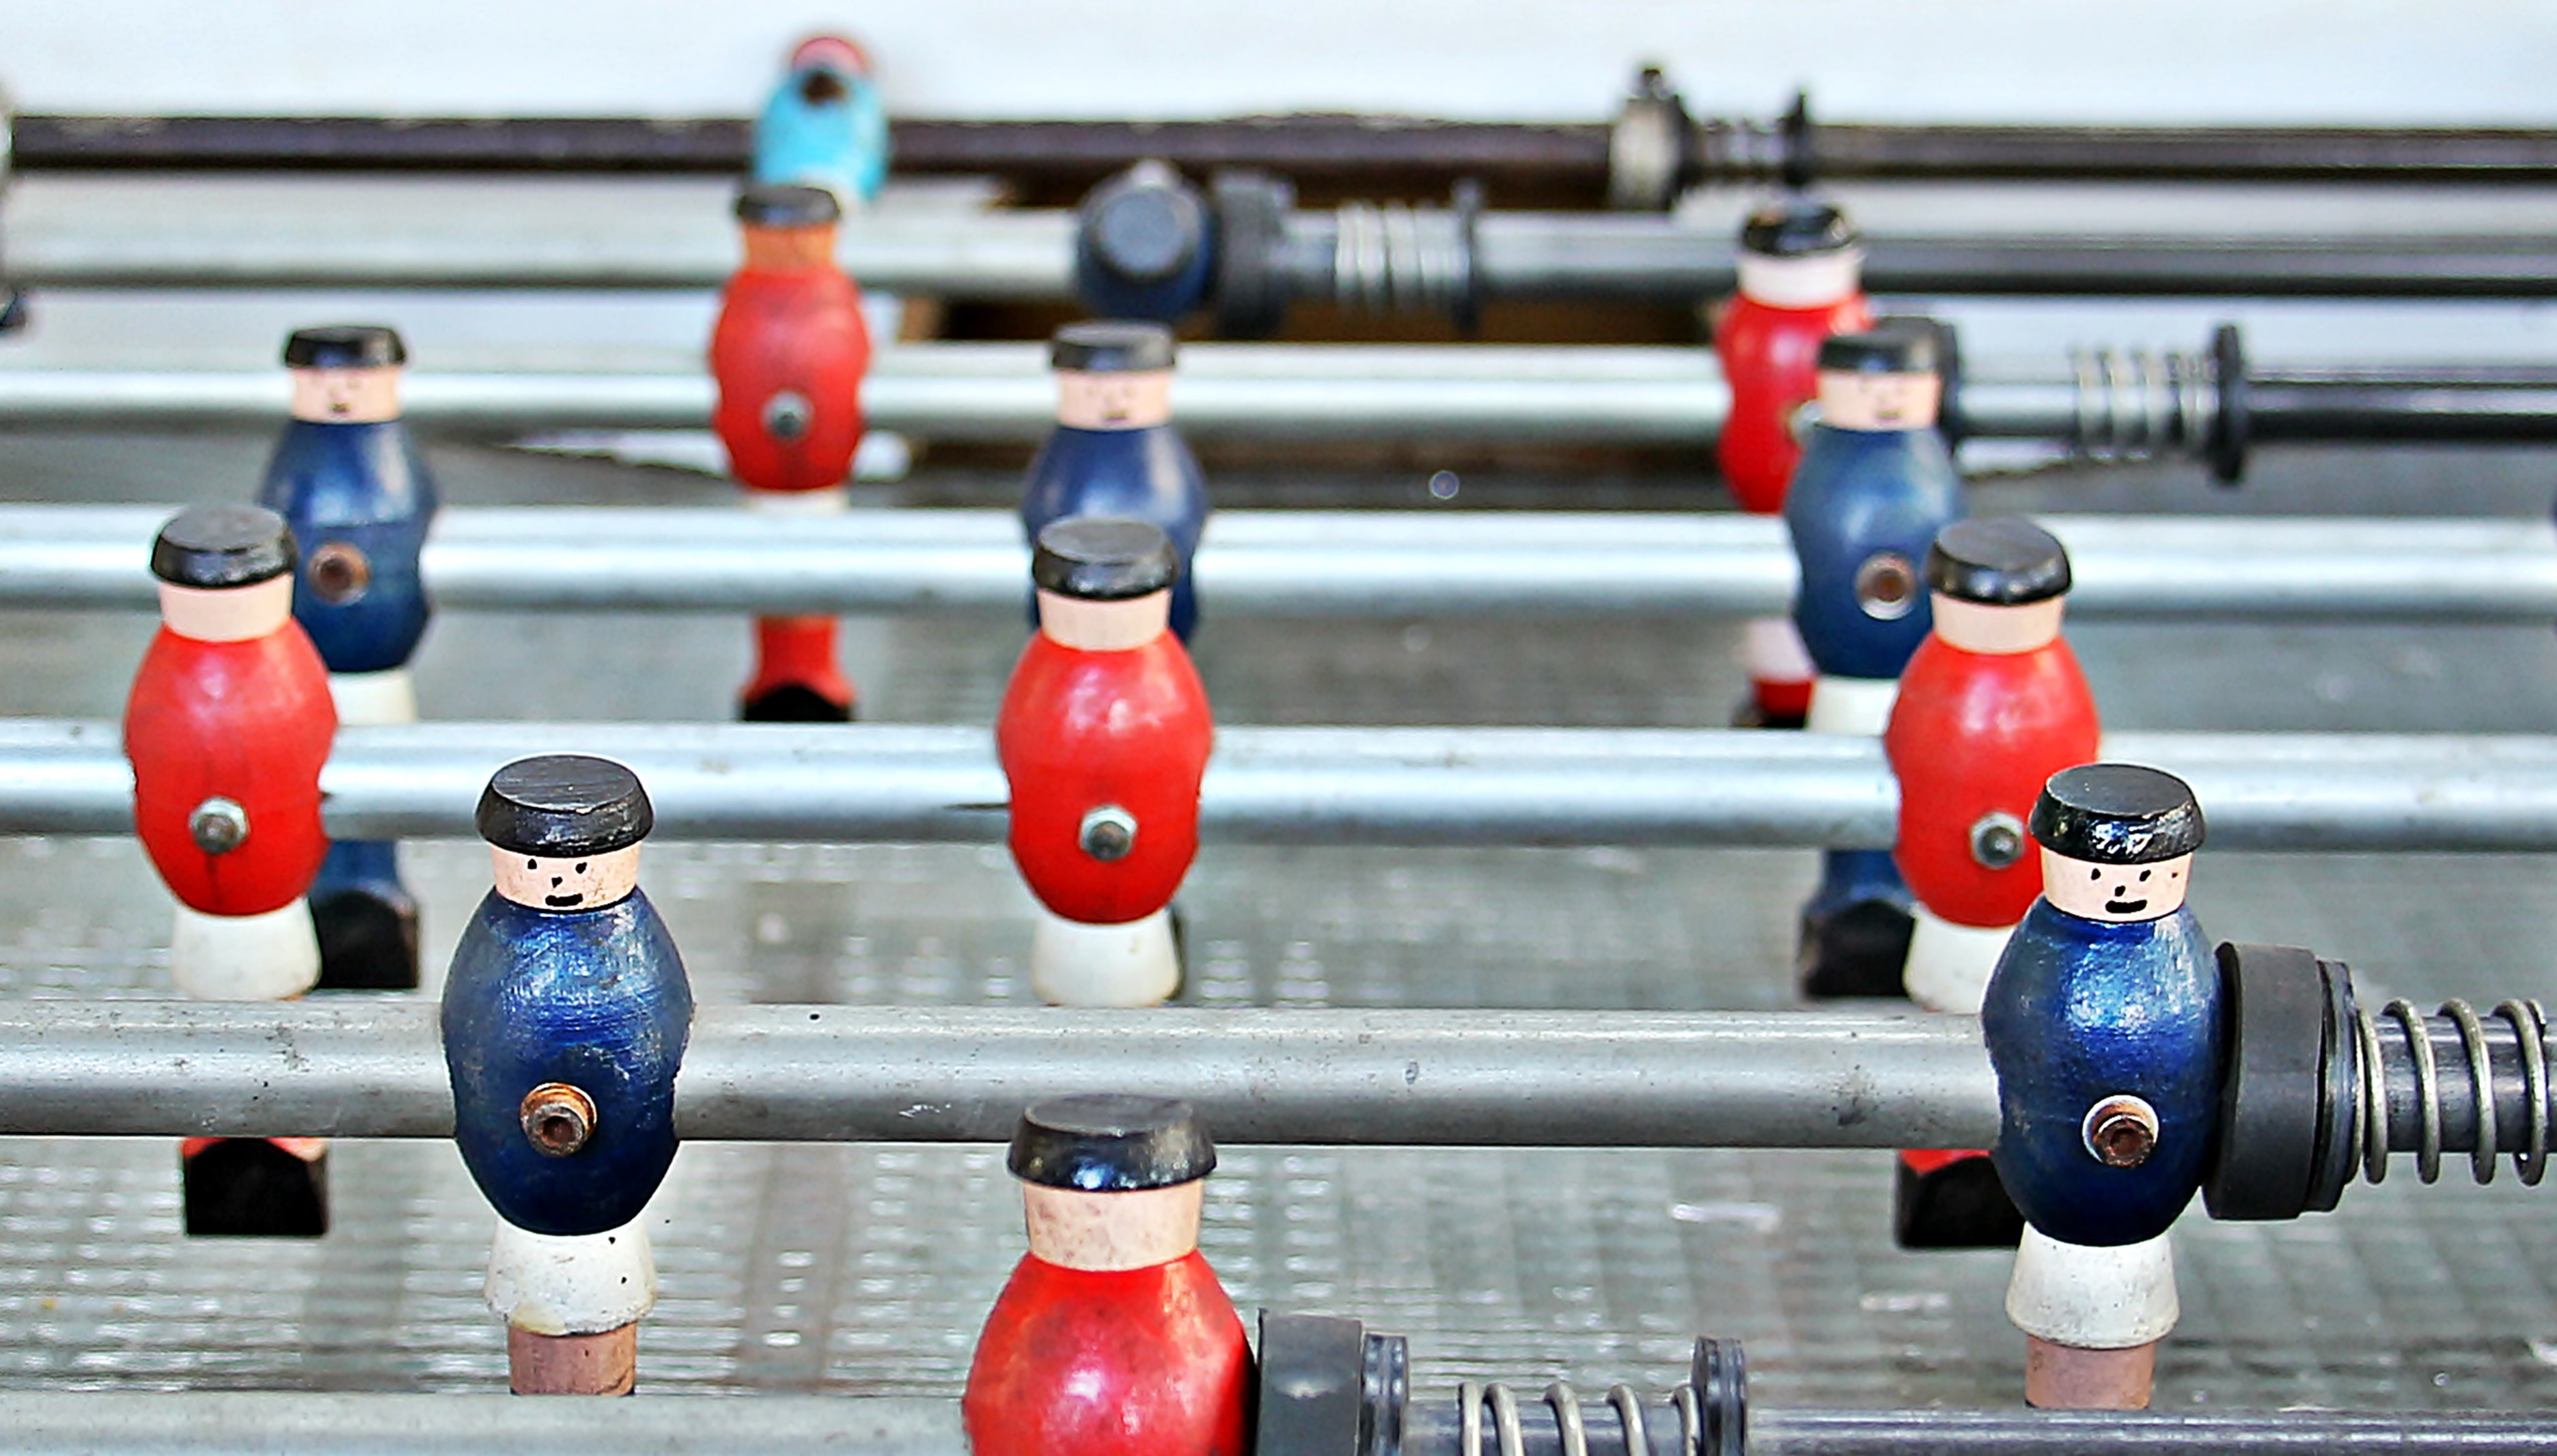
table, structure, wood, sport, play, old, blue, football, goal, sports equipment, table football, boxing, fun, shoot, score, kicker, game characters, game device, barbell, ball game, foosball table, football sports, game table, fire doors, kicker box, soccer table, football figures, sport venue, exercise equipment